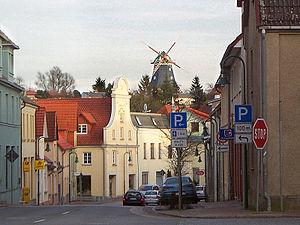
Kröpelin est une ville du Mecklembourg-Poméranie occidentale située dans l'arrondissement de Rostock.